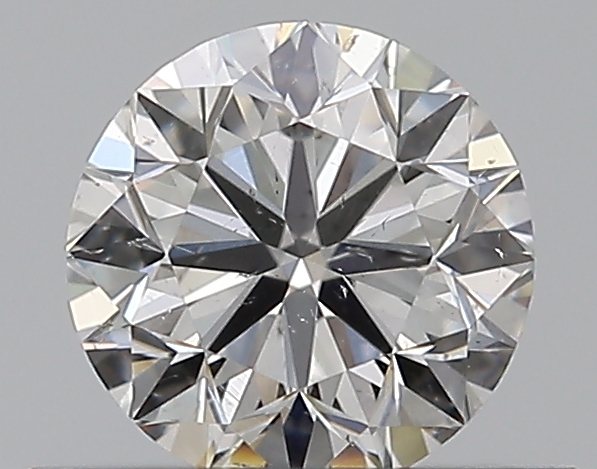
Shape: round
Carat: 0.5
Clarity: SI1
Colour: G
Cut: VG
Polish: EX
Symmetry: EX
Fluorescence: N
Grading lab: GIA
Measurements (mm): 4.95 x 4.98 x 3.17